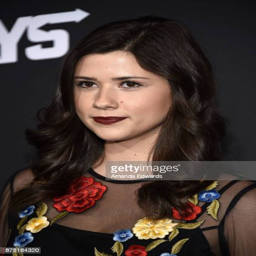
person arrives at the premiere